Massapequa Creek

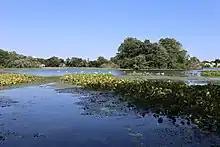
Massapequa Lake in 2021

Like all other rivers on Long Island, Massapequa Creek is fed primarily by groundwater. The creek's three tributaries rise in South Farmingdale, two of which merge in a pond next to Farmingdale High School before crossing under the Southern State Parkway. It continues on the other side of the parkway, joined by the eastern tributary, and crosses Linden Street and into the Massapequa Preserve, passing through three ponds before reaching the Massapequa Reservoir. From there, a spillway takes it under Sunrise Highway into wetland areas, and then into the Massapequa Lake. Two spillways at the south end of the lake pass under Merrick Road into a canal, which leads into Massapequa Cove and South Oyster Bay.